Turks in North Macedonia

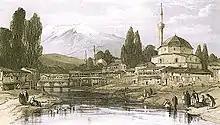
Bitola in the 19th century

Macedonia came under the rule of the Ottoman Turks in 1392, remaining part of the Ottoman Empire for more than 500 years up to 1912 and the Balkan wars. Ali Rıza Efendi - Mustafa Kemal Atatürk's father comes from Kodžadžik, in Centar Župa Municipality, where there is a memorial house. There is a sizeable amount of Turkified Albanians in Ohrid who originate from the cities of Elbasan, Durrës and Ulcinj. A significant part of the Muslim Albanian population of Kumanovo and Bitola was also Turkified during Ottoman rule.